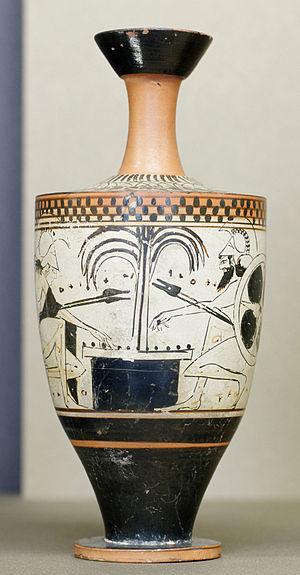
Achille (à gauche) et Ajax le Grand (à droite) jouant aux dés, identifiés par des inscriptions. Lécythe attique à figures rouges.